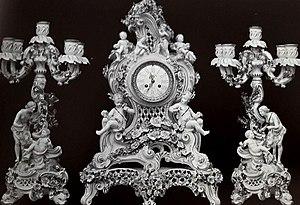
Création Clauss vers 1860
Porcelaine de Paris est une société française de manufacture de porcelaine, fondée par Jean-Marx Clauss le 11 avril 1822.